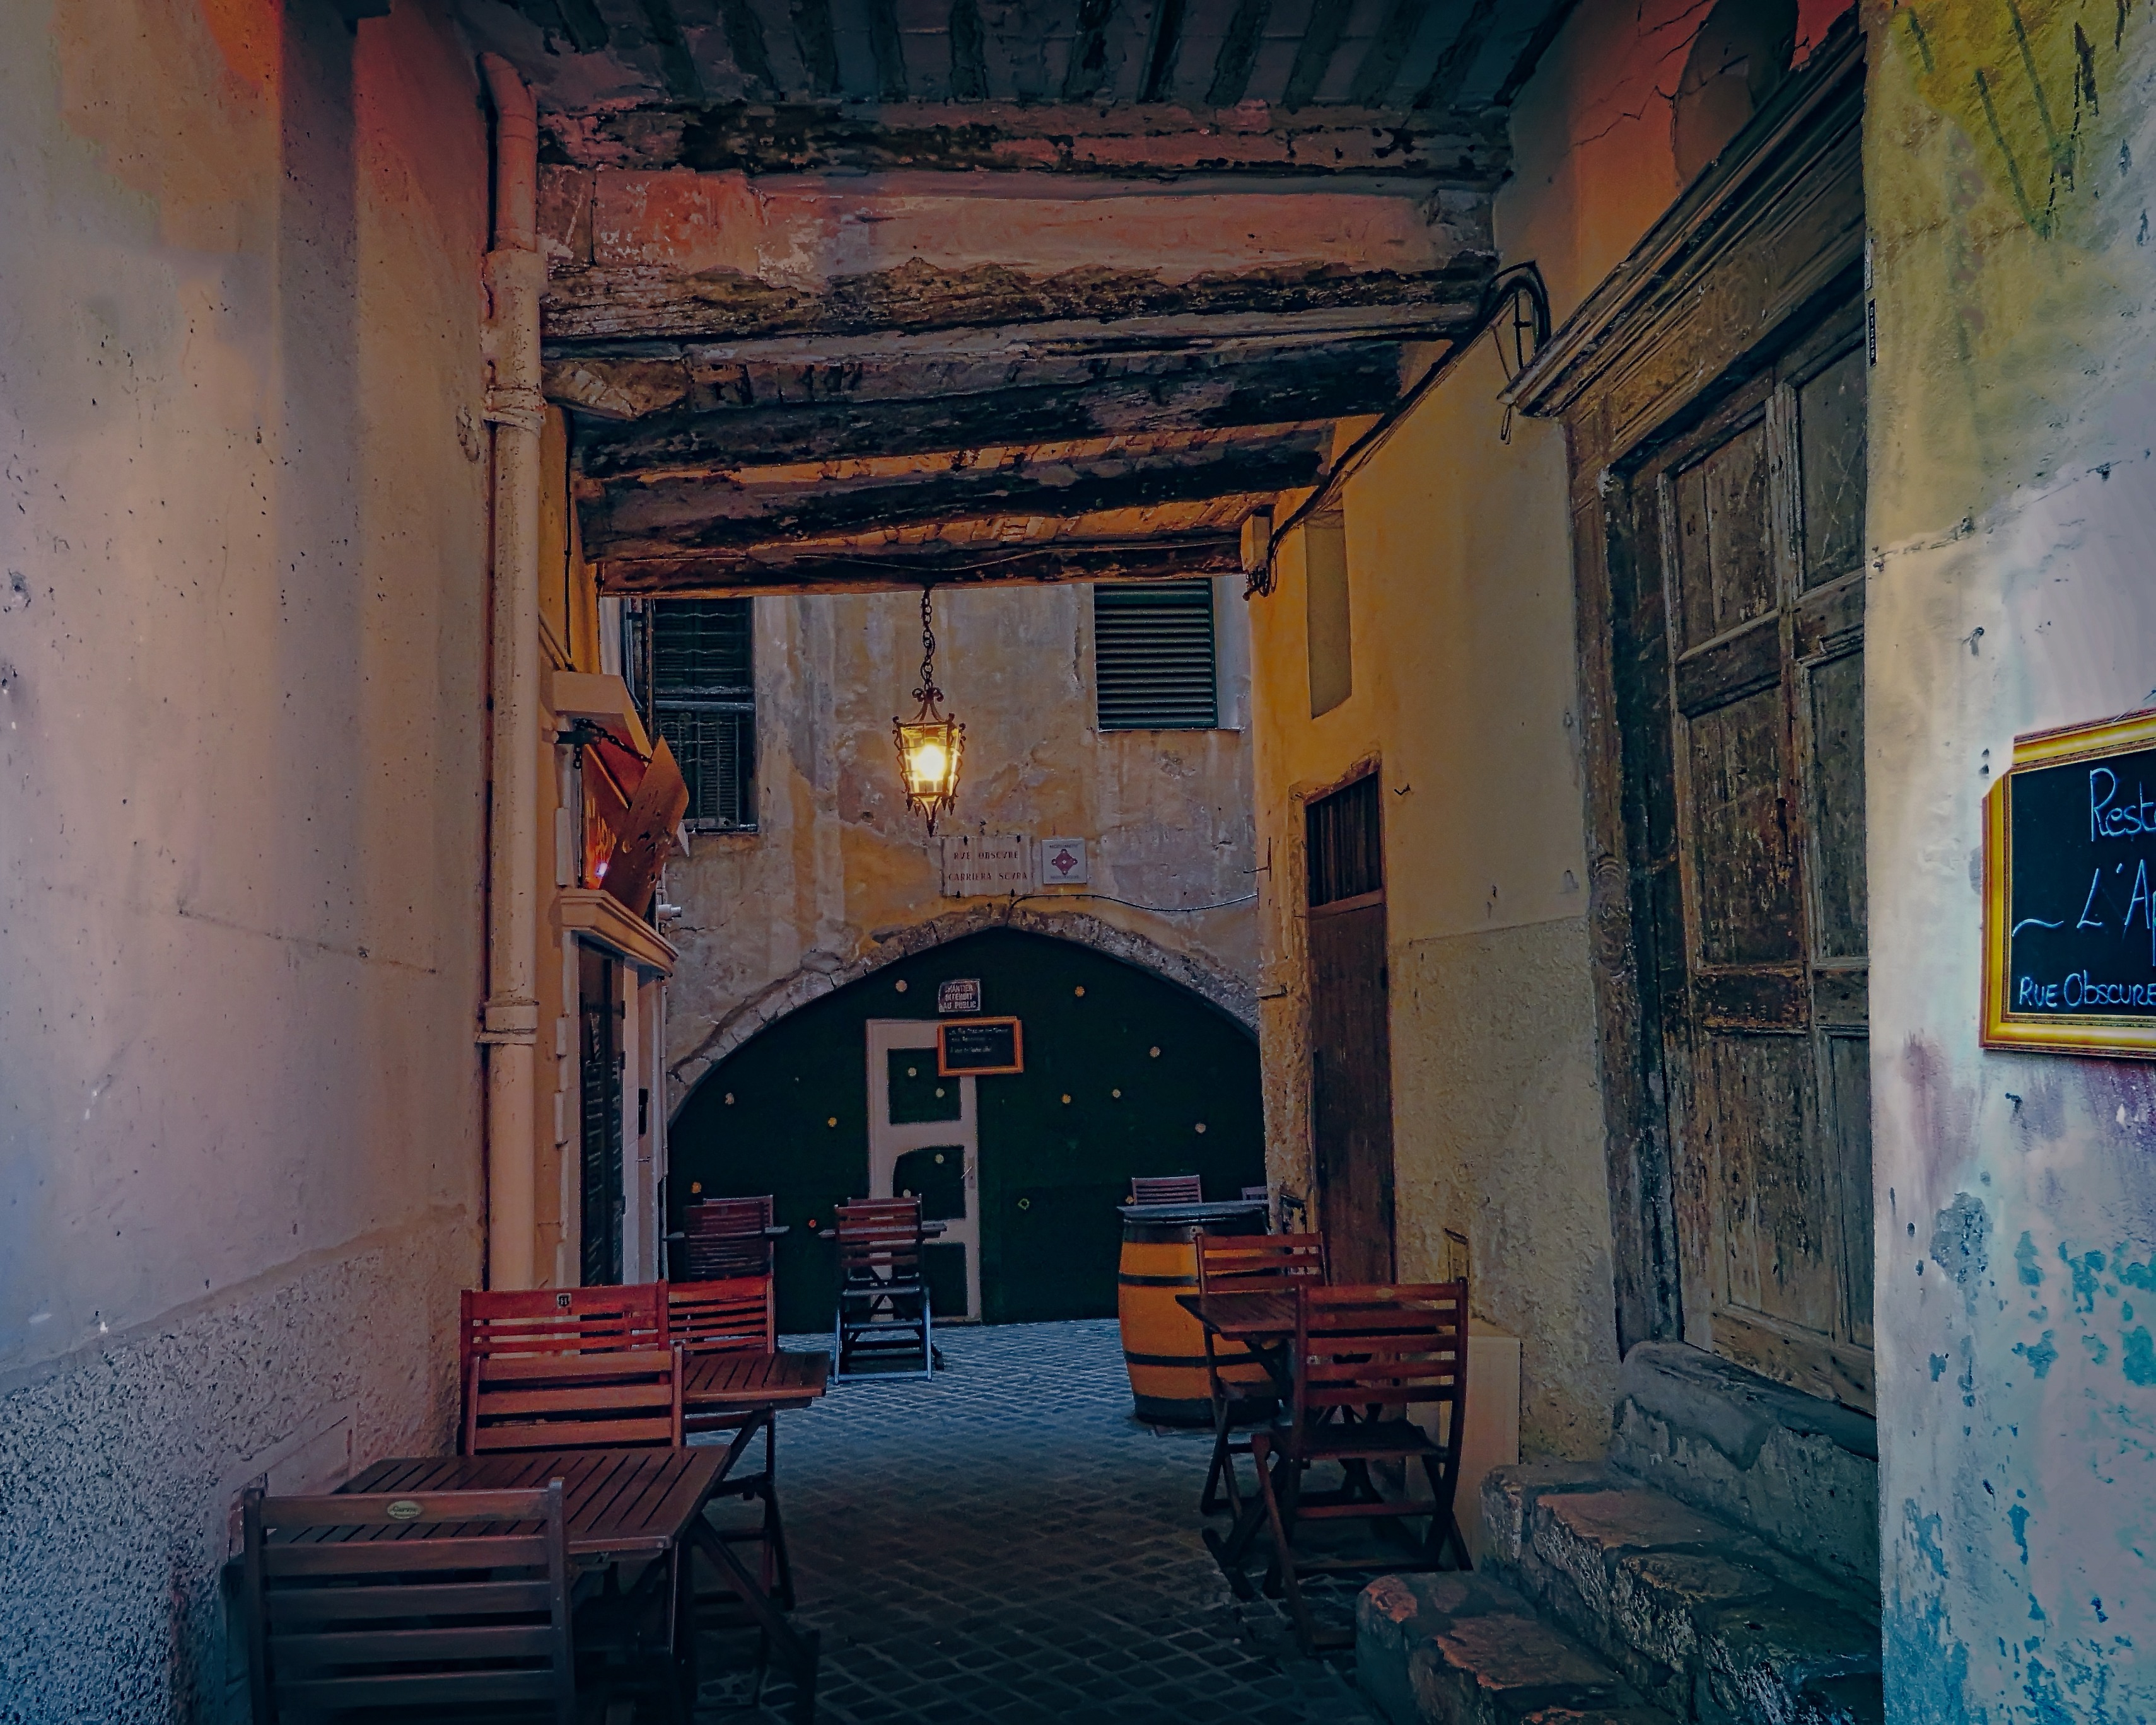
cafe, architecture, street, house, restaurant, alley, wall, france, europe, mediterranean, color, interior design, buildings, houses, european, screenshot, cote d azur, urban area